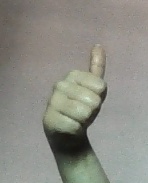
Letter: aleff